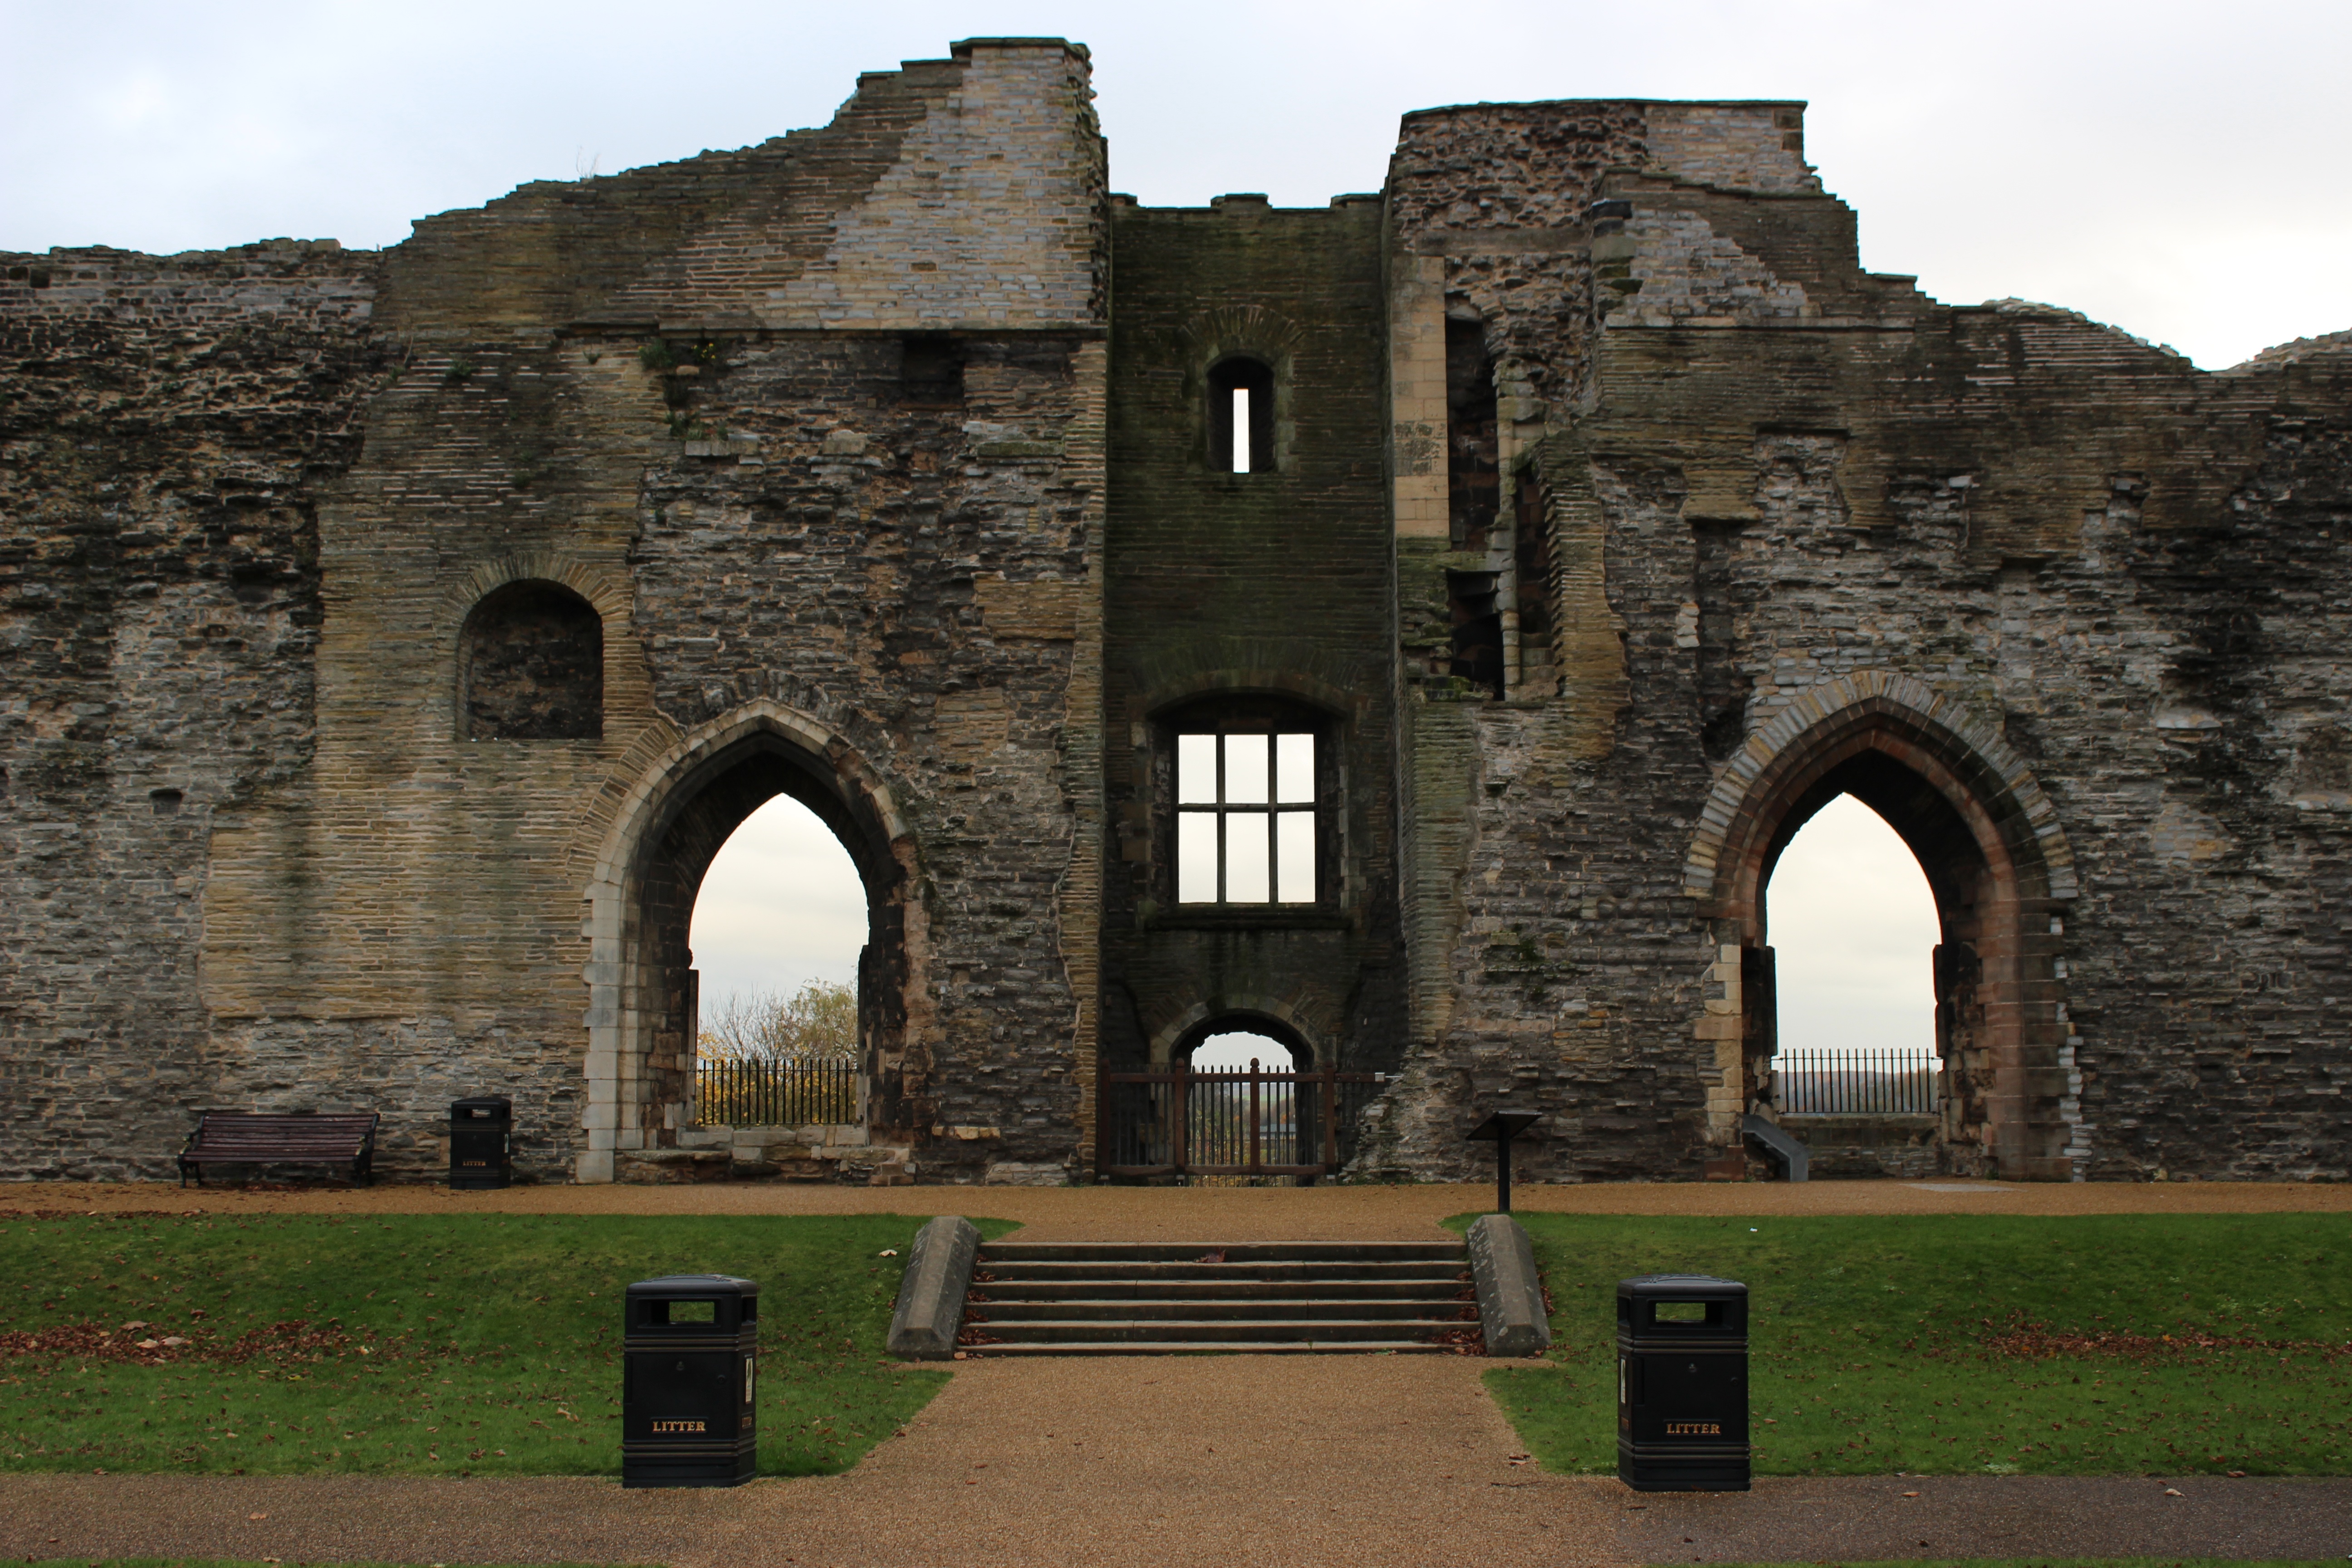
architecture, building, chateau, wall, stone, tourist, arch, tower, castle, facade, church, chapel, attraction, historic, fortification, tourism, brick, place of worship, medieval architecture, medieval, fortress, stronghold, ruins, monastery, history, fort, abbey, heritage, middle ages, ancient history, spanish missions in california, newark, newark on trent